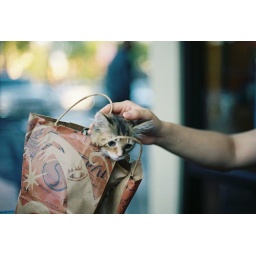
cat in a bag